WestJet Encore

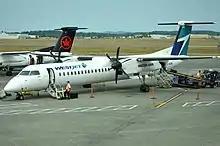
A WestJet Encore Bombardier Q400 displaying the 2015 revised livery

WestJet Encore flies Q400 NextGen on regional flights up to 700 nautical miles. 50% of WestJet Encore passengers are travelling on connecting flights with WestJet. The WestJet Encore fleet of Q400s expanded to 18 aircraft by March 2015, and later to 34 aircraft by December 2016 and to 43 aircraft by December 2017. In 2015, WestJet Encore was the fastest-growing operator of Q400 aircraft. By 2017, it was the fourth largest operator of Q400 aircraft in the world.